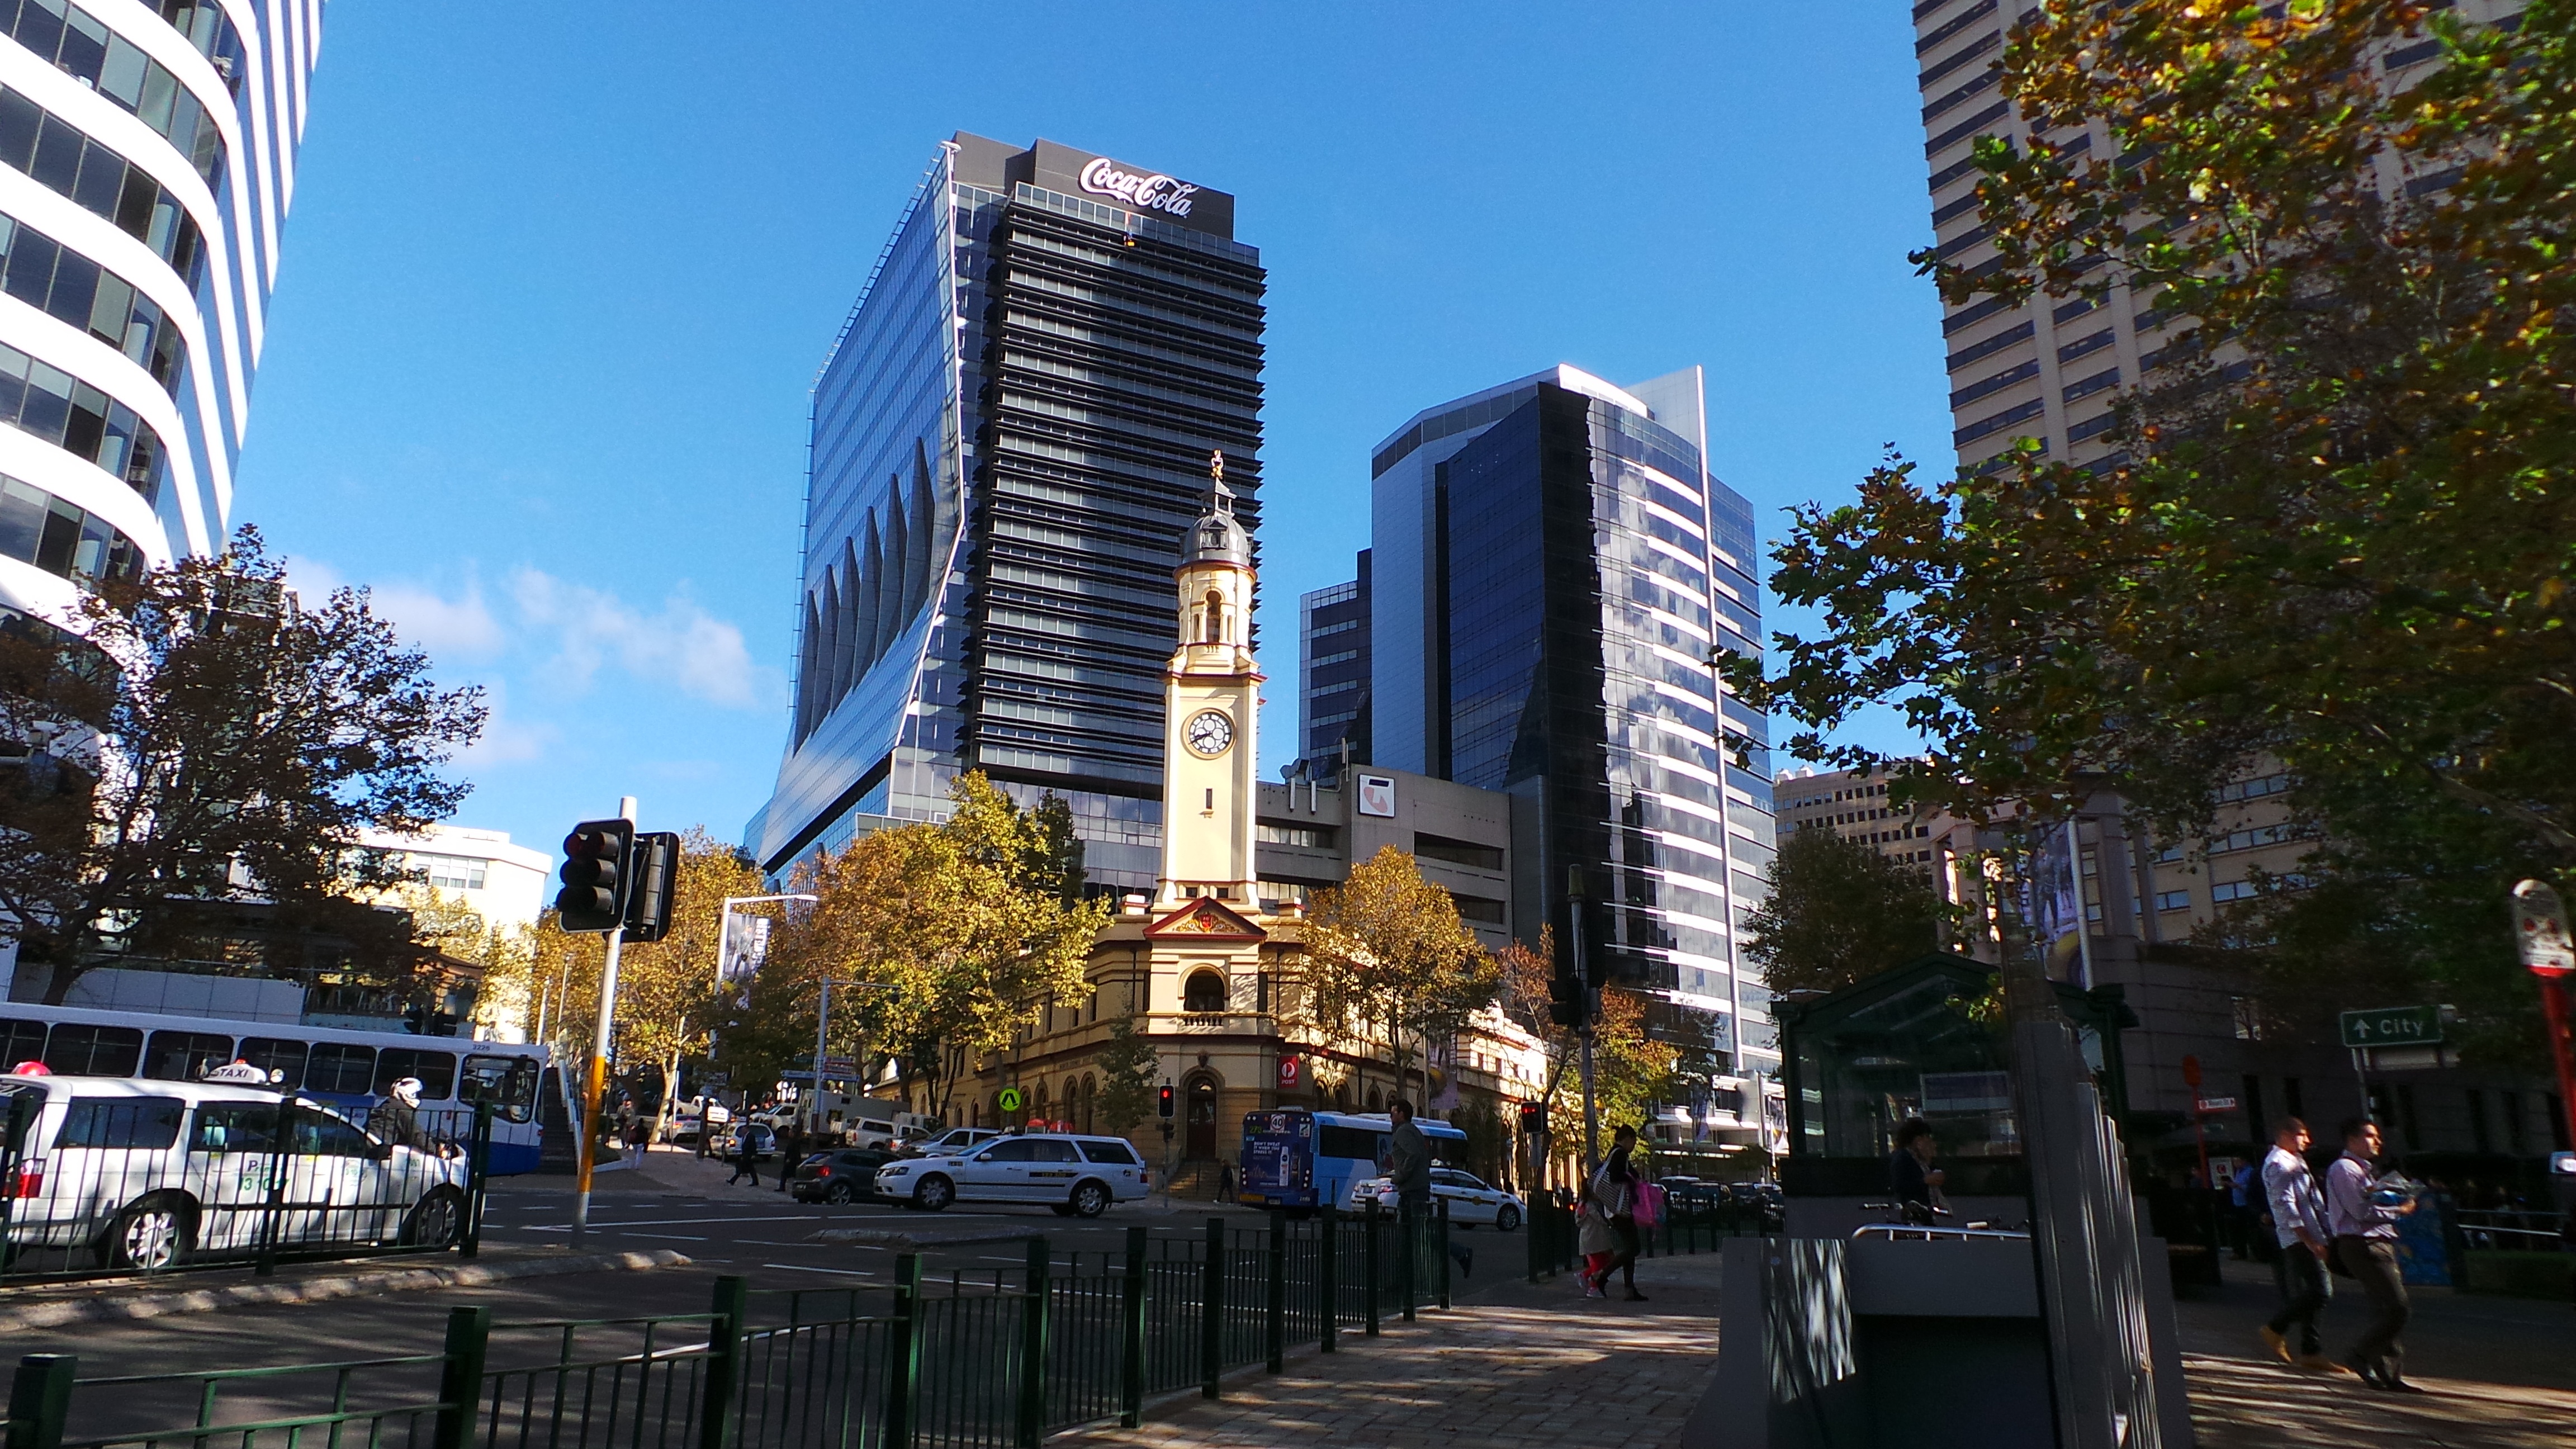
pedestrian, skyline, street, city, skyscraper, cityscape, downtown, sydney, plaza, landmark, tower block, public transport, australia, metropolis, condominium, neighbourhood, urban area, residential area, human settlement, metropolitan area